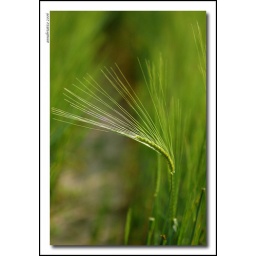
running in the field